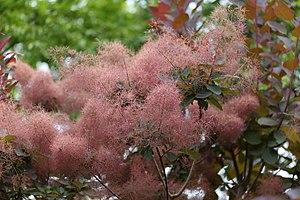
Cotinus coggygria